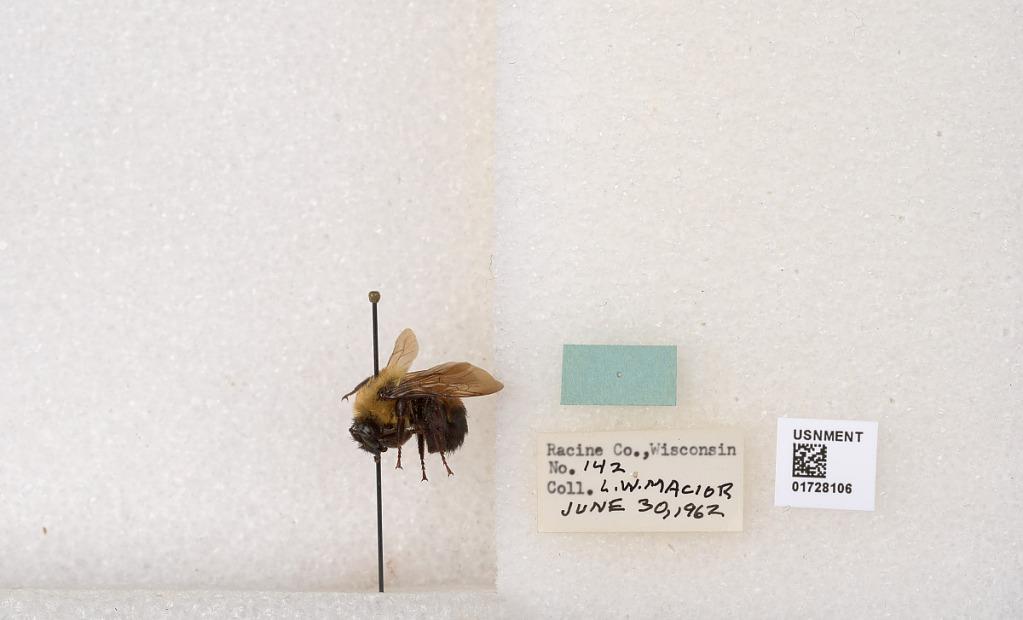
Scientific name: Bombus (Separatobombus) griseocollis (De Geer)
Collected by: L. Macior
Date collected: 1962-6-30
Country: United States
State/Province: Wisconsin
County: Racine
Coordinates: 42.7299, -87.8123